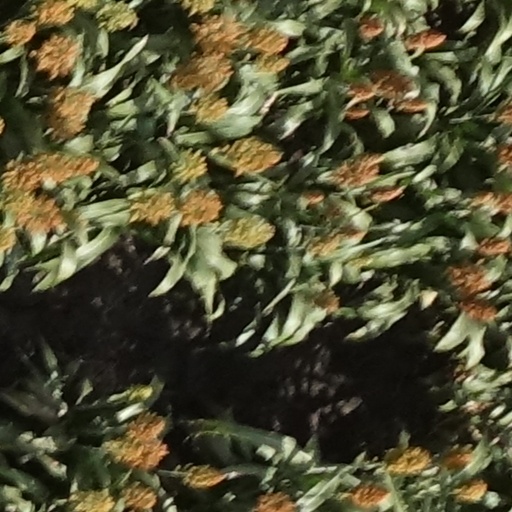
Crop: sorghum